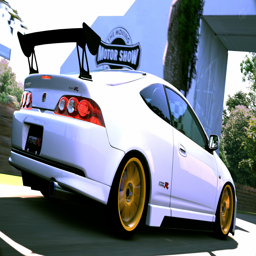
wings on cars actually have a purpose you might completely